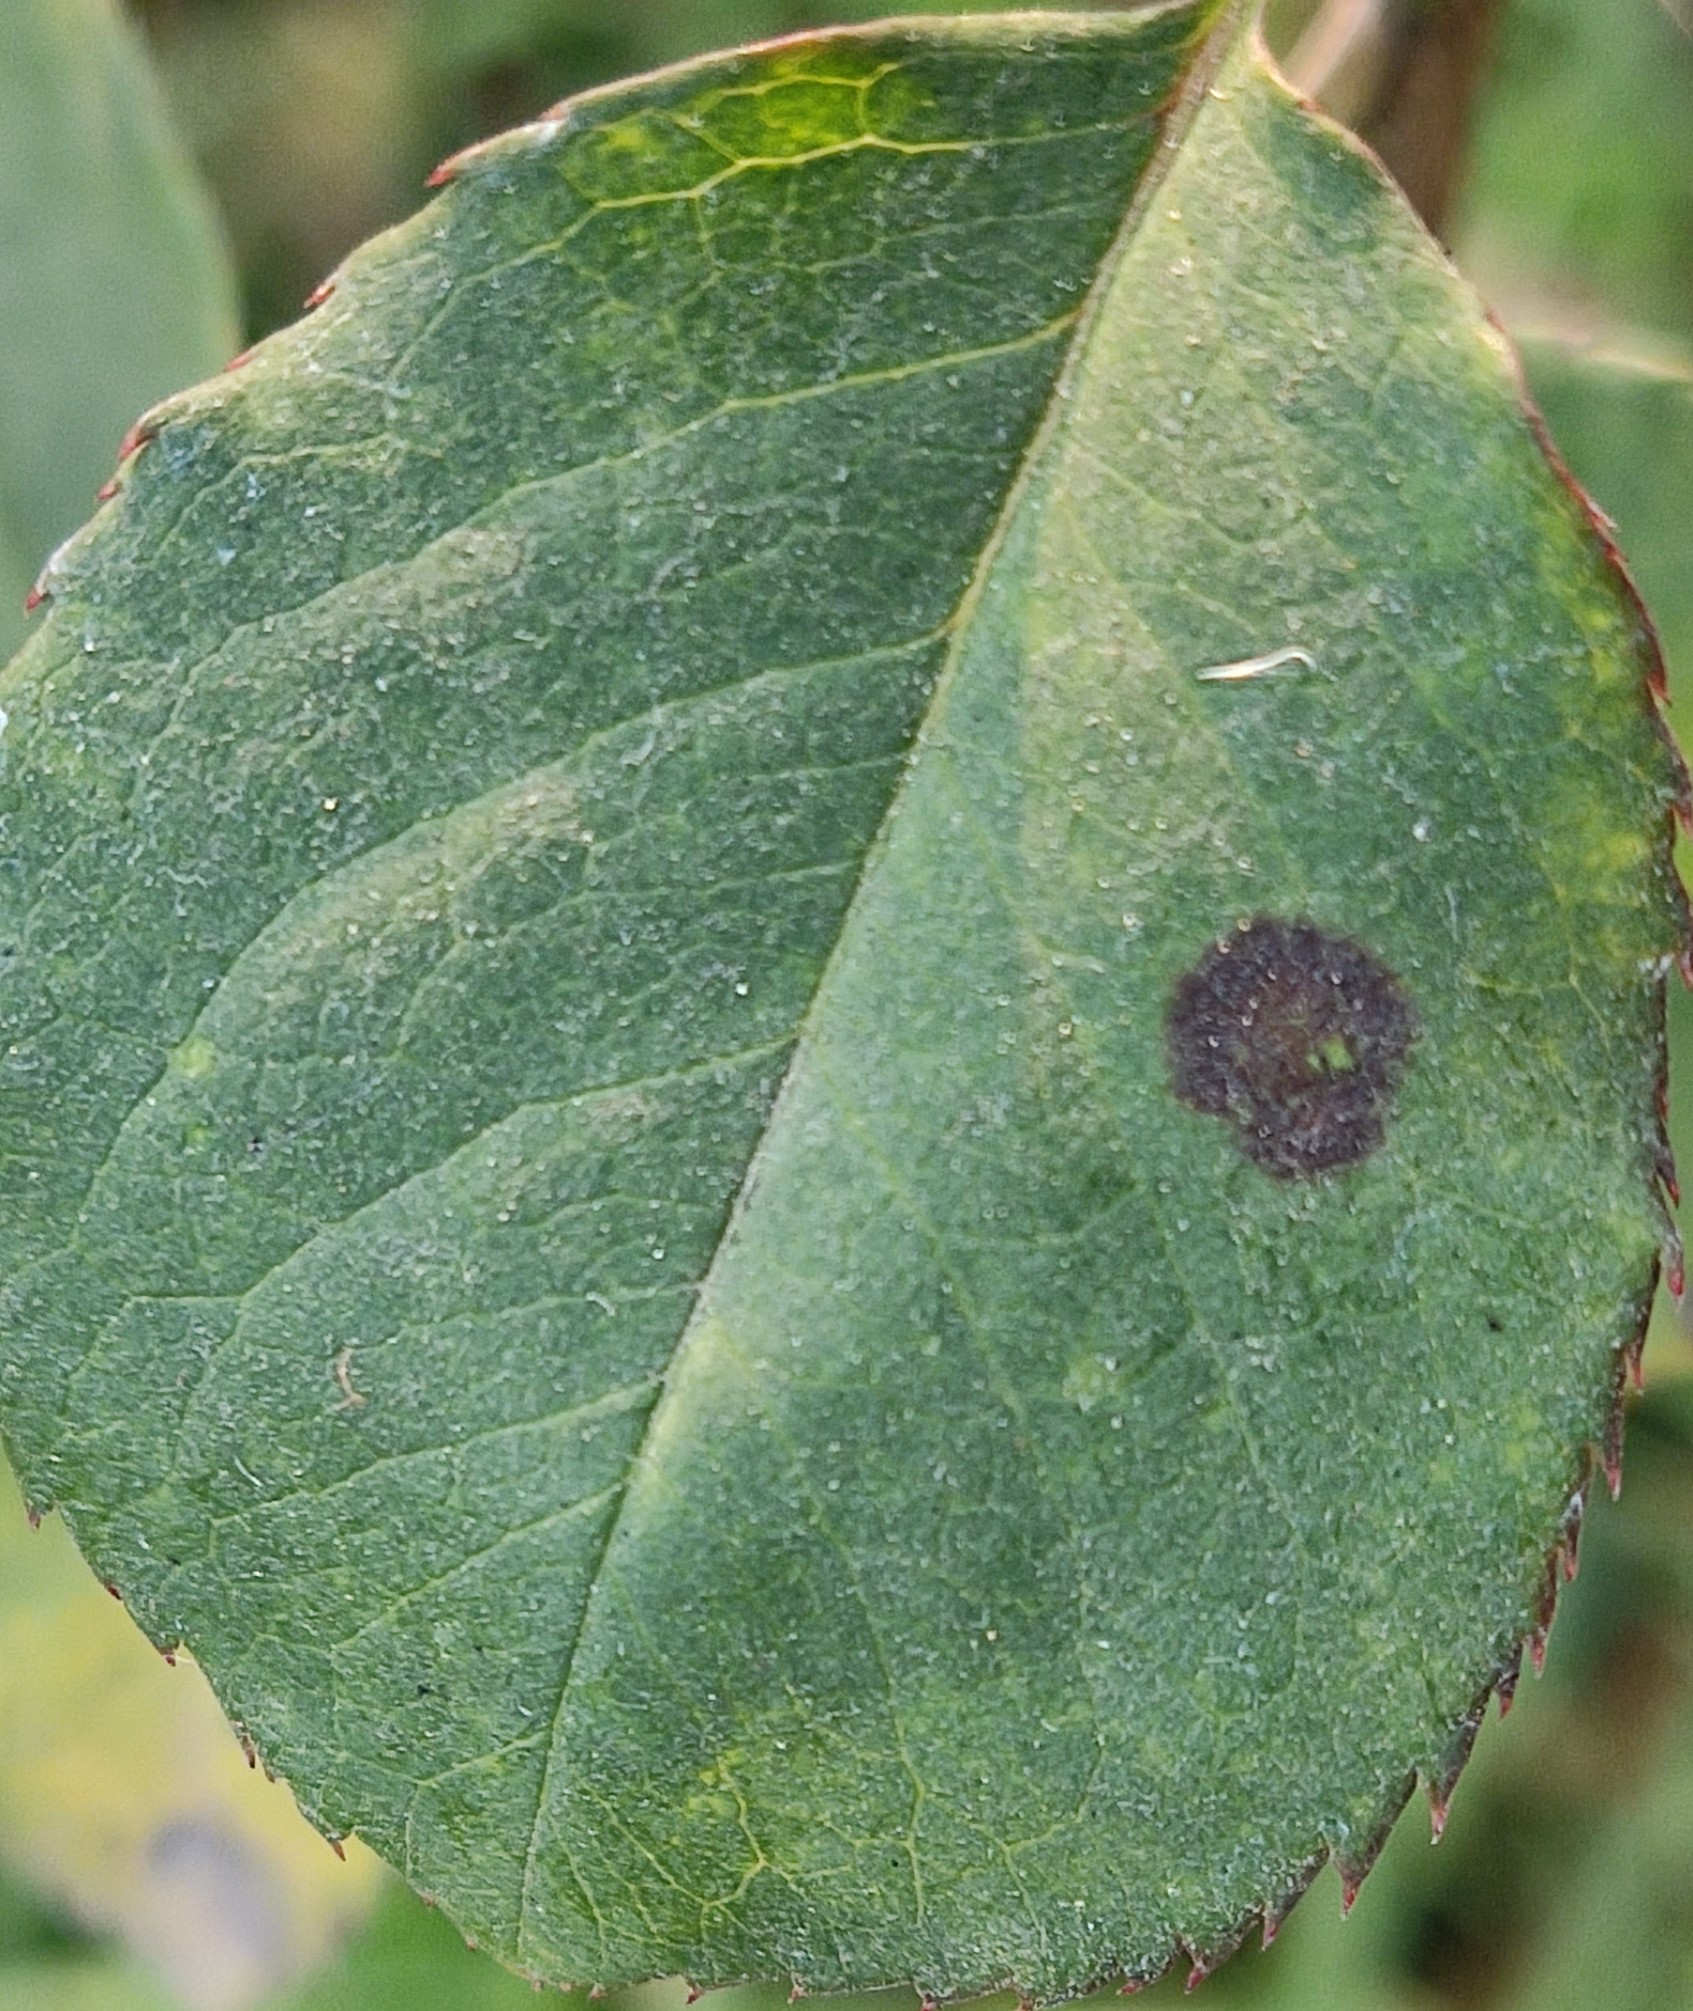
Label: Black Spot